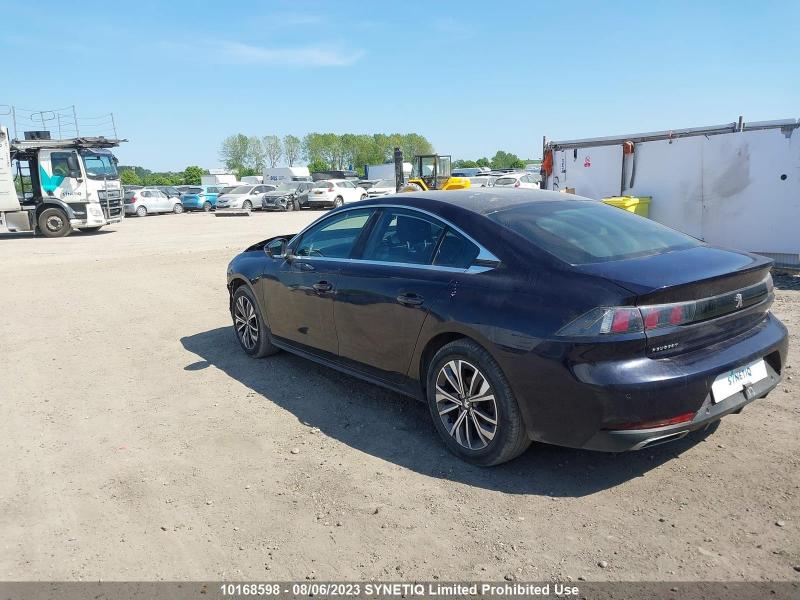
Aucun dommage détecté.
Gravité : aucun